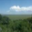
Label: plain